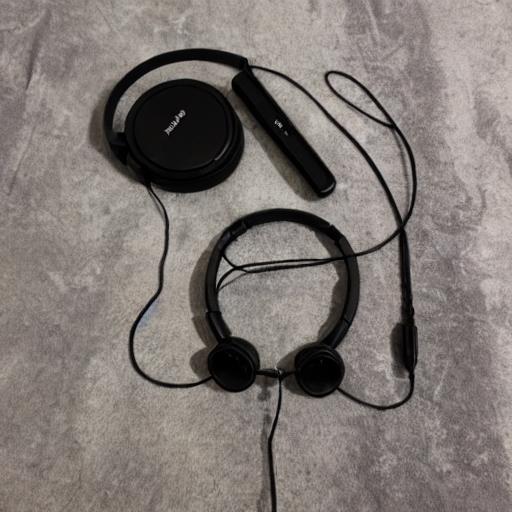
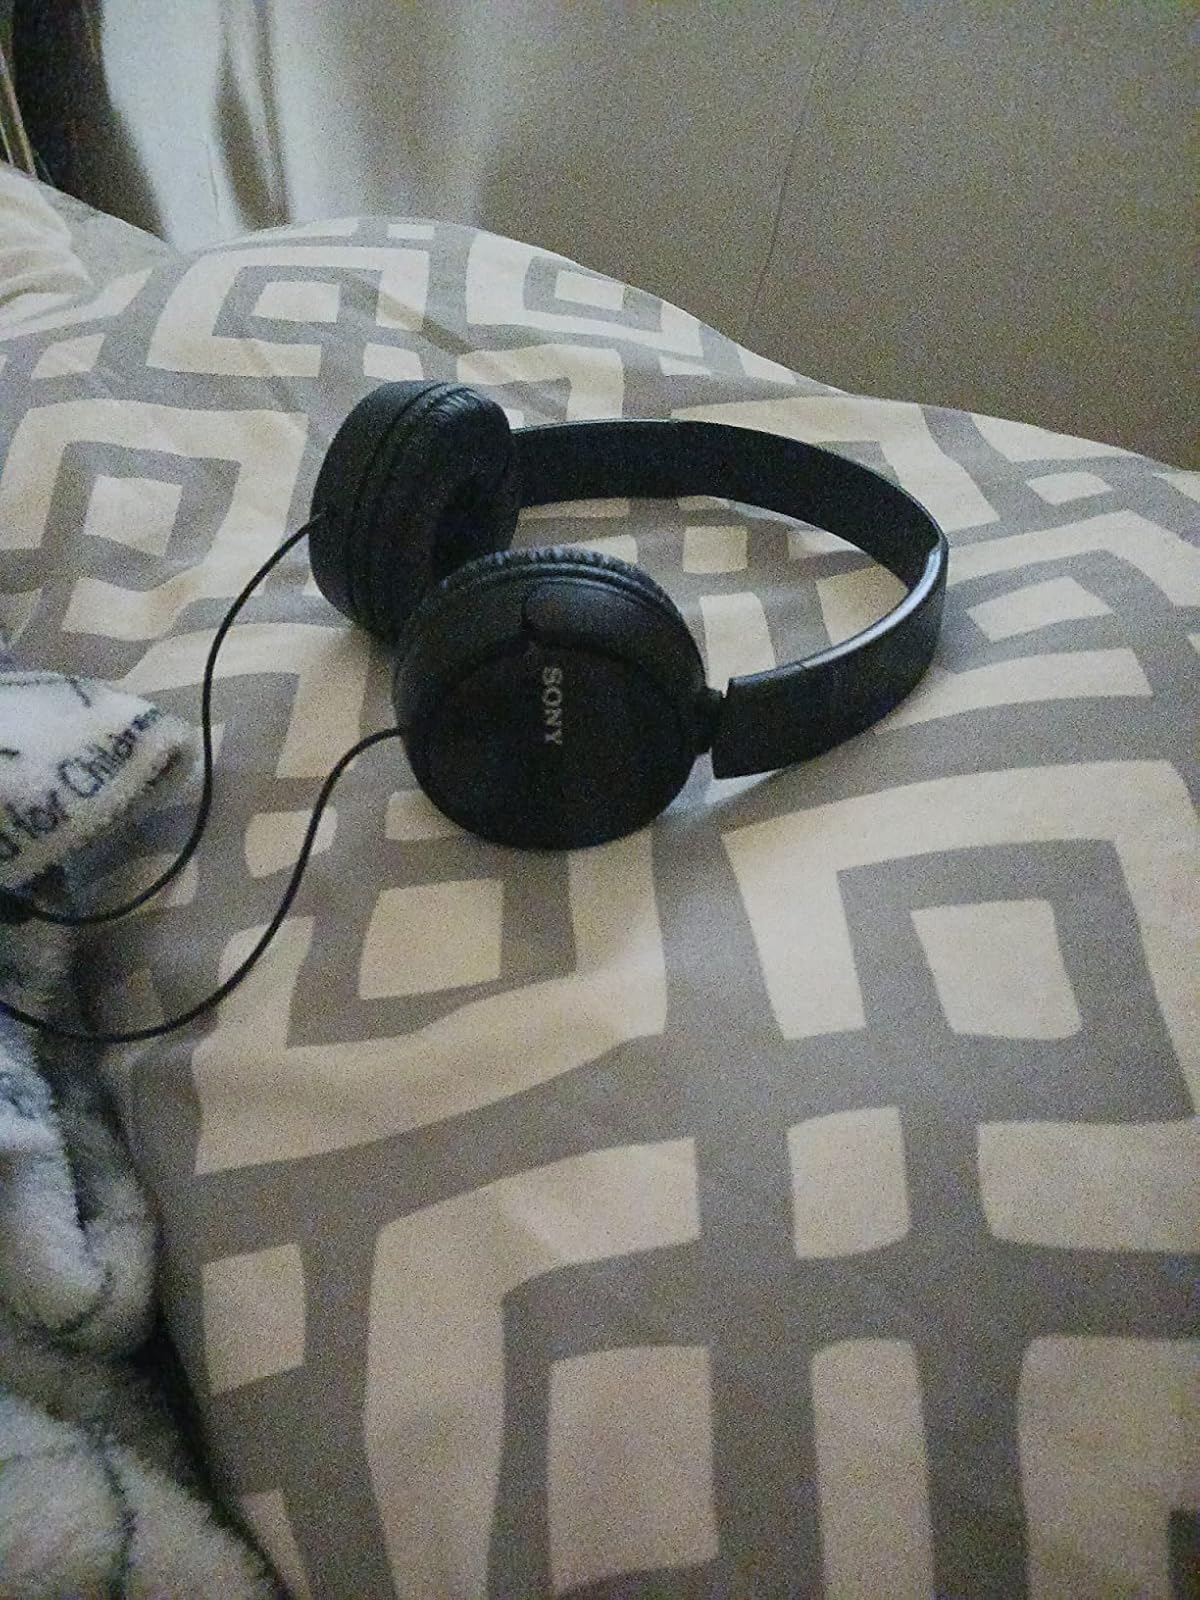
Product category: headphones
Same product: no